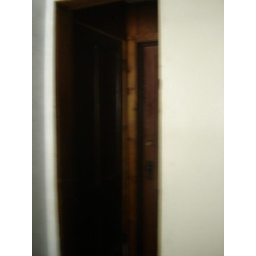
basement door to left and back bedroom door in front